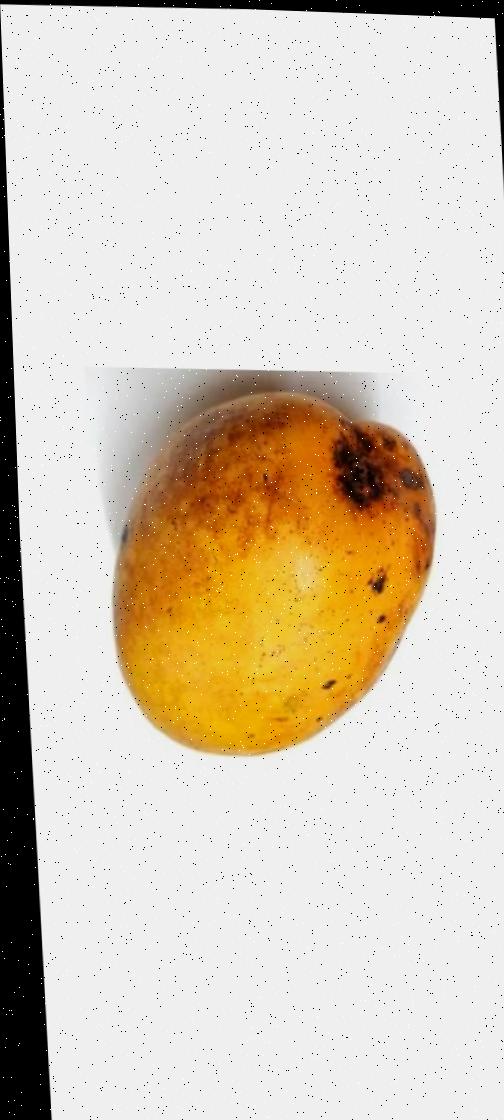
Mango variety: Bari-11